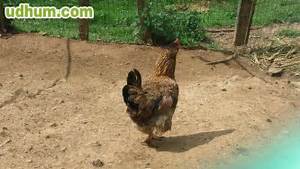
Label: chicken